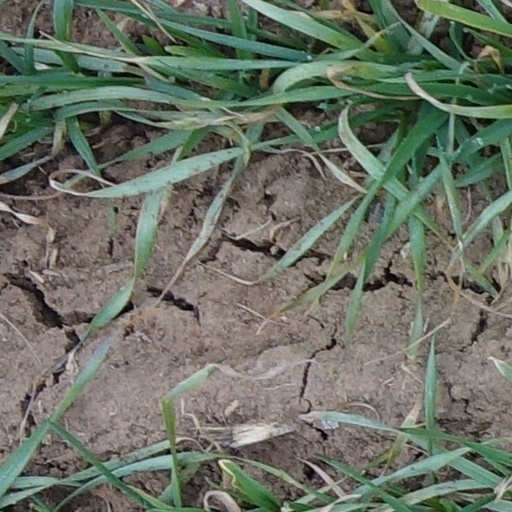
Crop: wheat